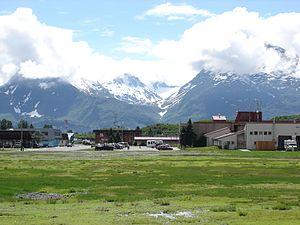
Valdez est une ville de l'Alaska de 4 036 habitants située dans la région de recensement de Valdez-Cordova. C'est l'un des plus importants ports de l'État.